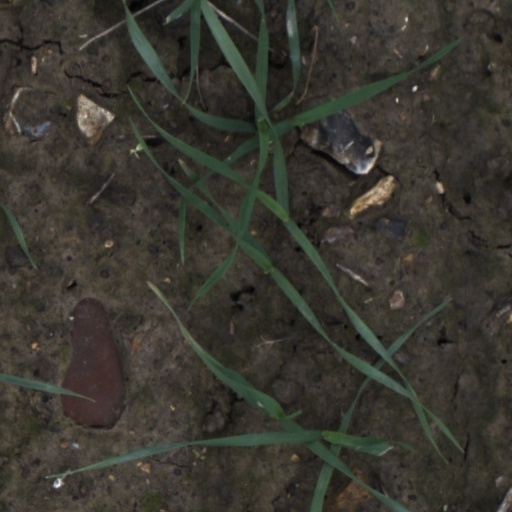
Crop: wheat